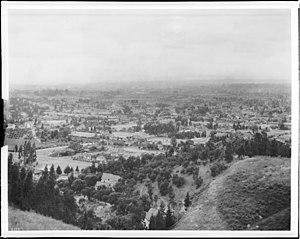
Lincoln Heights est un quartier de la ville de Los Angeles en Californie.